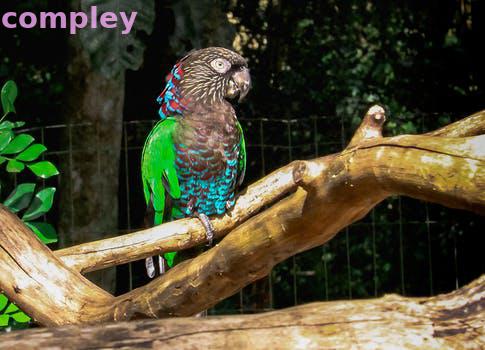
Label: Watermark